Dance Masters

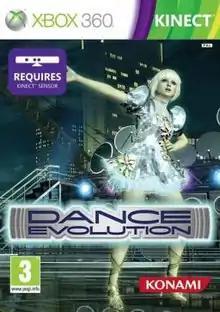
PAL region cover art. Japanese cover uses similar artwork.

Dance Masters (stylized as "DanceMasters" and titled Dance Evolution outside of North America) is a Japanese dancing video game developed by Bemani. The game was unveiled at Konami's E3 2010 press conference, for Xbox 360 Kinect. The game was released in November 2010. It includes 30 tracks, including 28 Konami original songs and two licensed Eurobeat songs. The spin-off "Rhythm Party", titled "Boom Boom Dance" in Japan, was released on the Xbox 360 for the Xbox Live Marketplace on February 1, 2012.